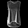
Label: T - shirt / top